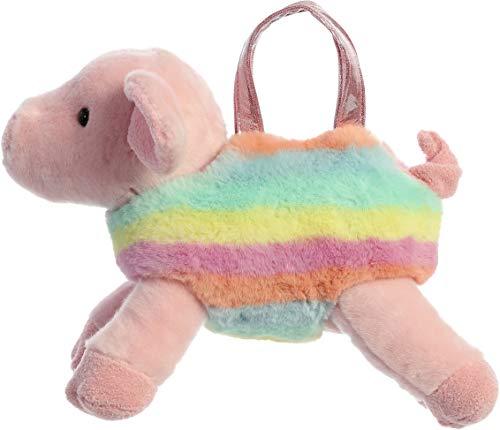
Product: Aurora 12" Rainbow Trendy Pals Piglet
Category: Toys & Games | Stuffed Animals & Plush Toys | Stuffed Animals & Teddy Bears
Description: Removable Piglet that can be carried inside the pastel Rainbow bag.
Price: $17.19
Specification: ProductDimensions:6x13x6inches|ItemWeight:10.1ounces|ShippingWeight:10.1ounces(Viewshippingratesandpolicies)|ASIN:B07TVNQHRY|Itemmodelnumber:32873|Manufacturerrecommendedage:3yearsandup